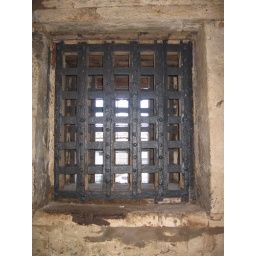
Sat 6th Dec 08, window in the tower